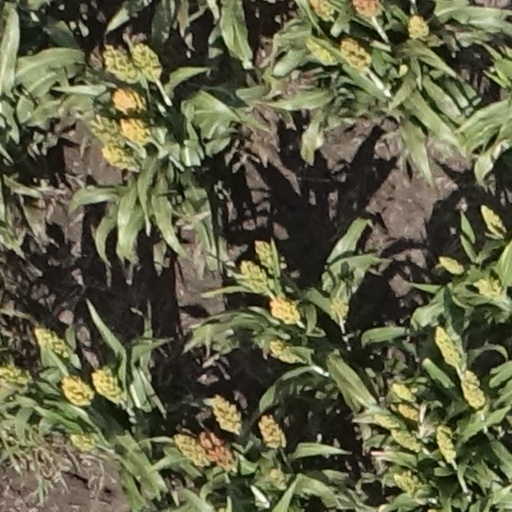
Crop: sorghum